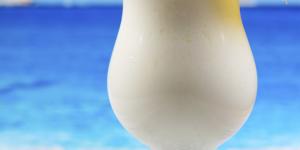
coctel de crema de coco